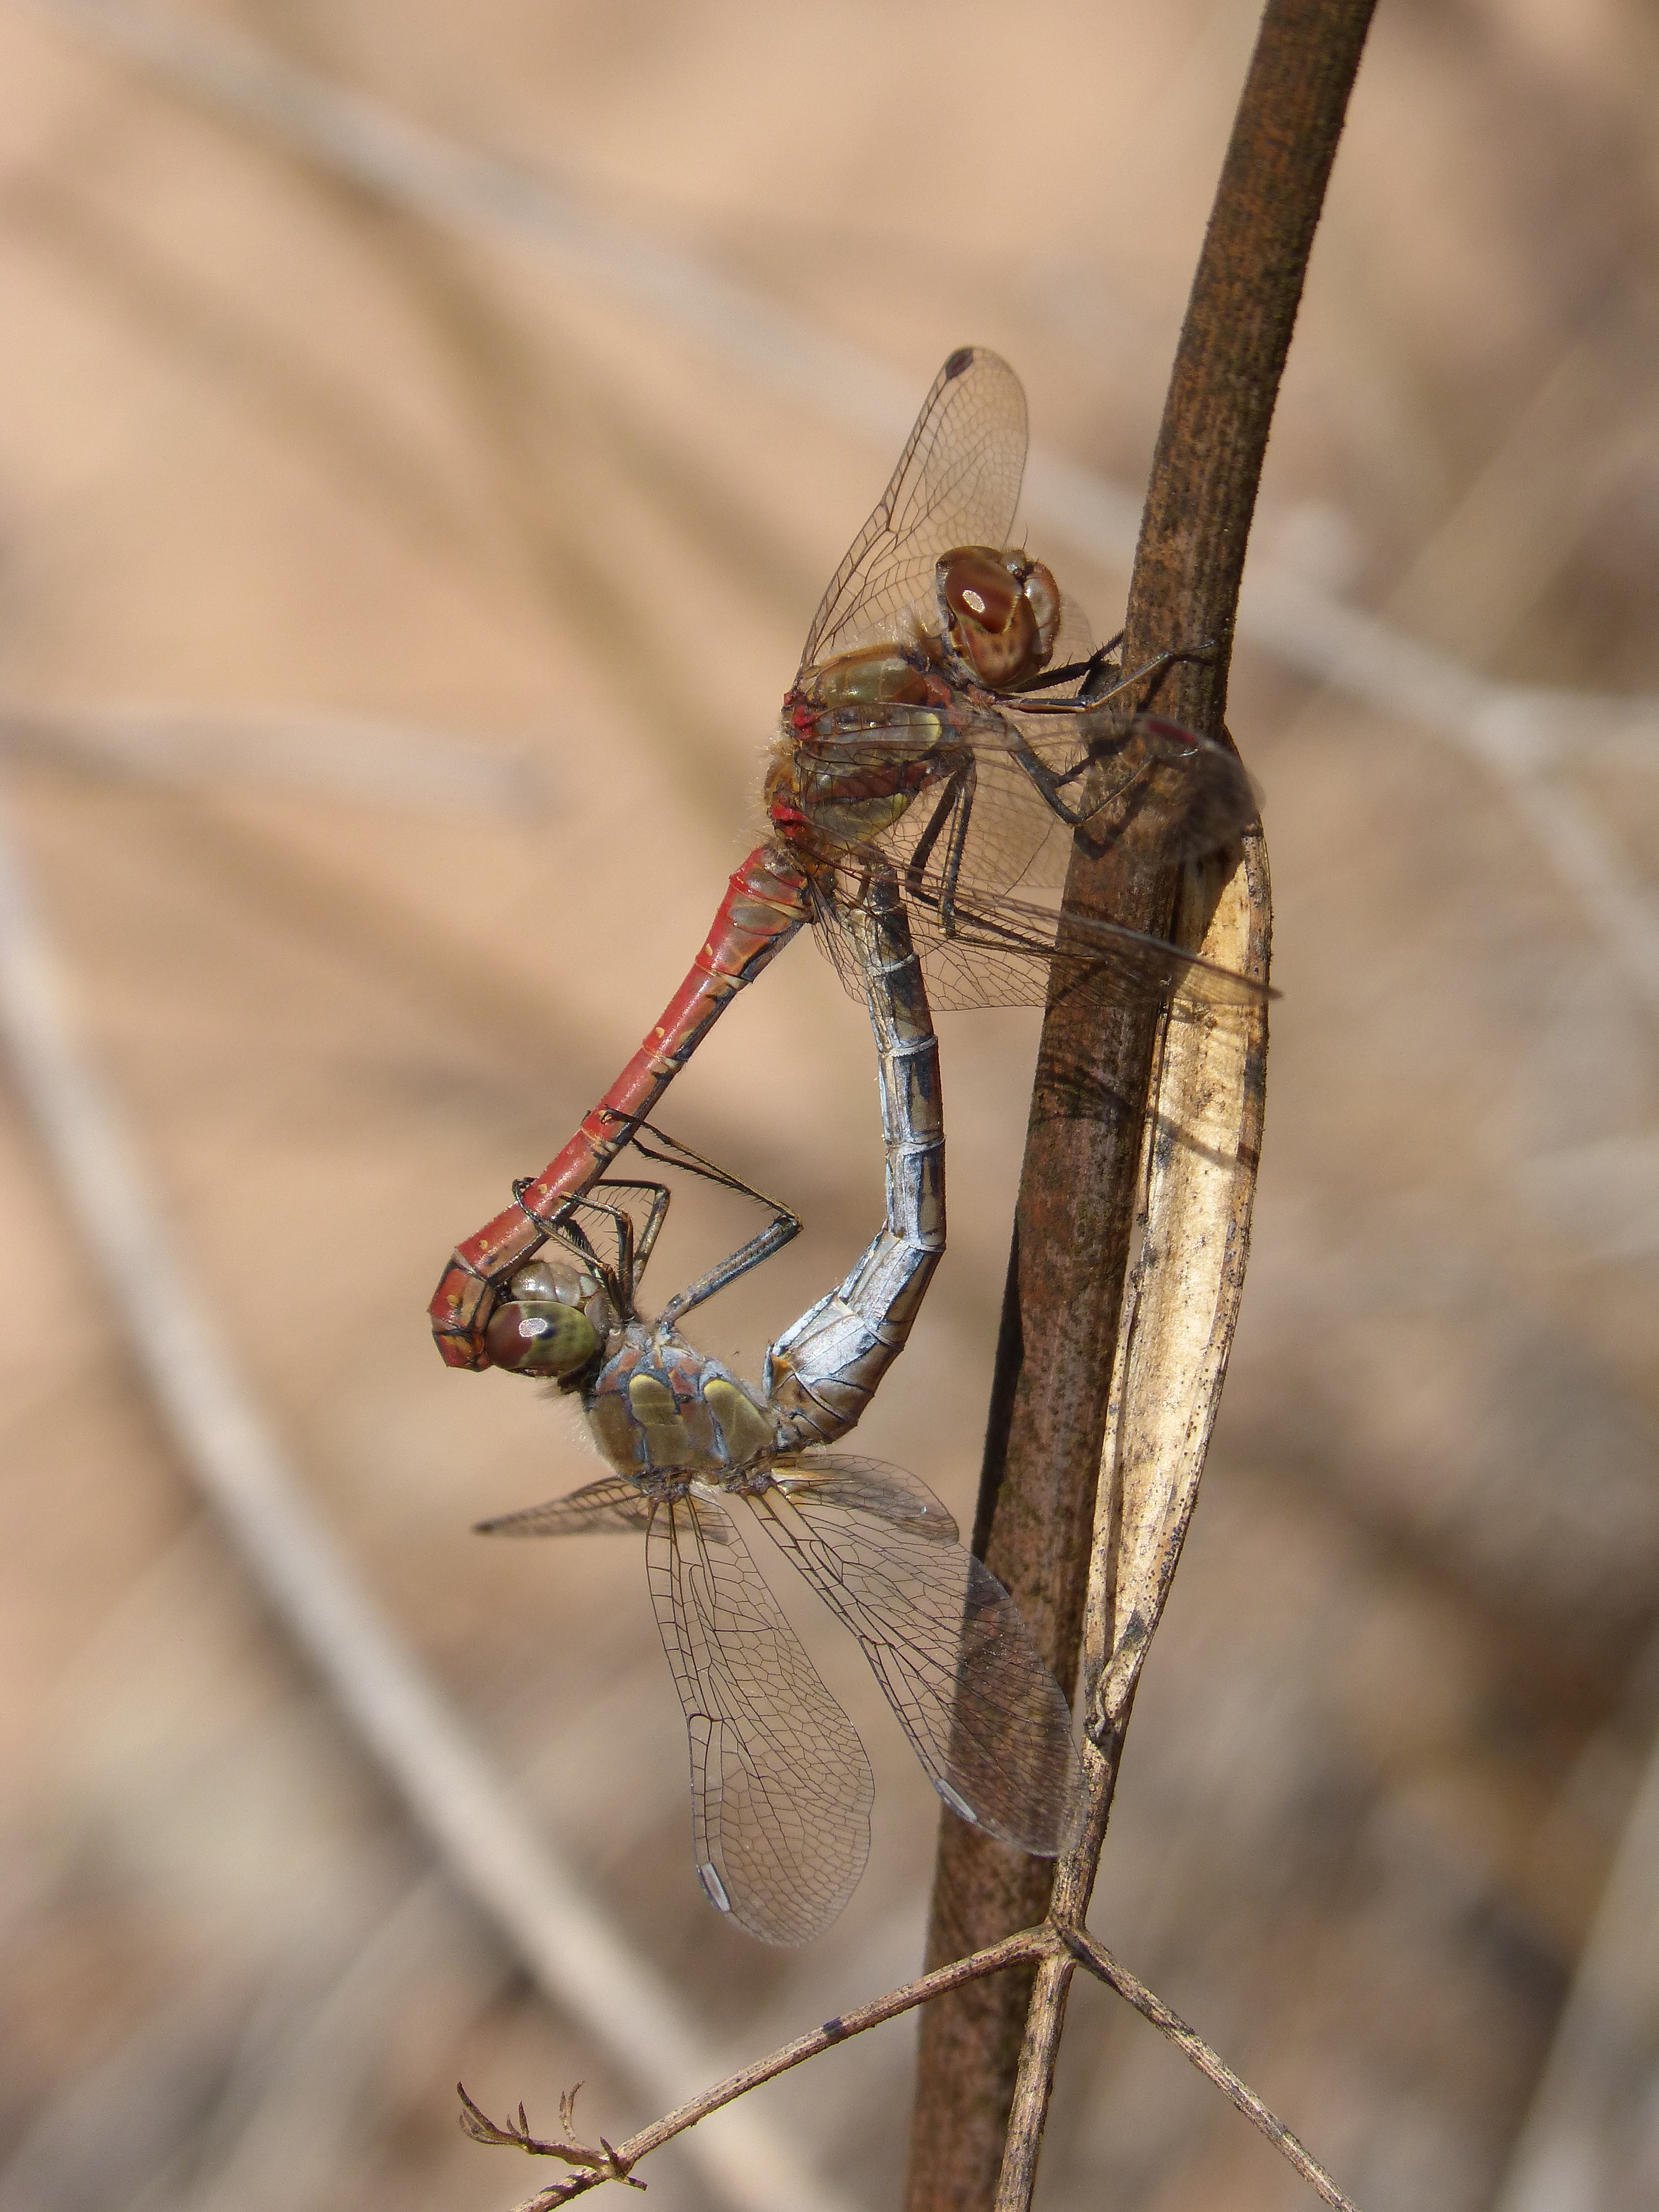
branch, wing, insect, couple, fauna, invertebrate, twig, close up, dragonfly, detail, copulation, mating, macro photography, arthropod, sympetrum striolatum, dragonflies, insects mating, dragonflies and damseflies